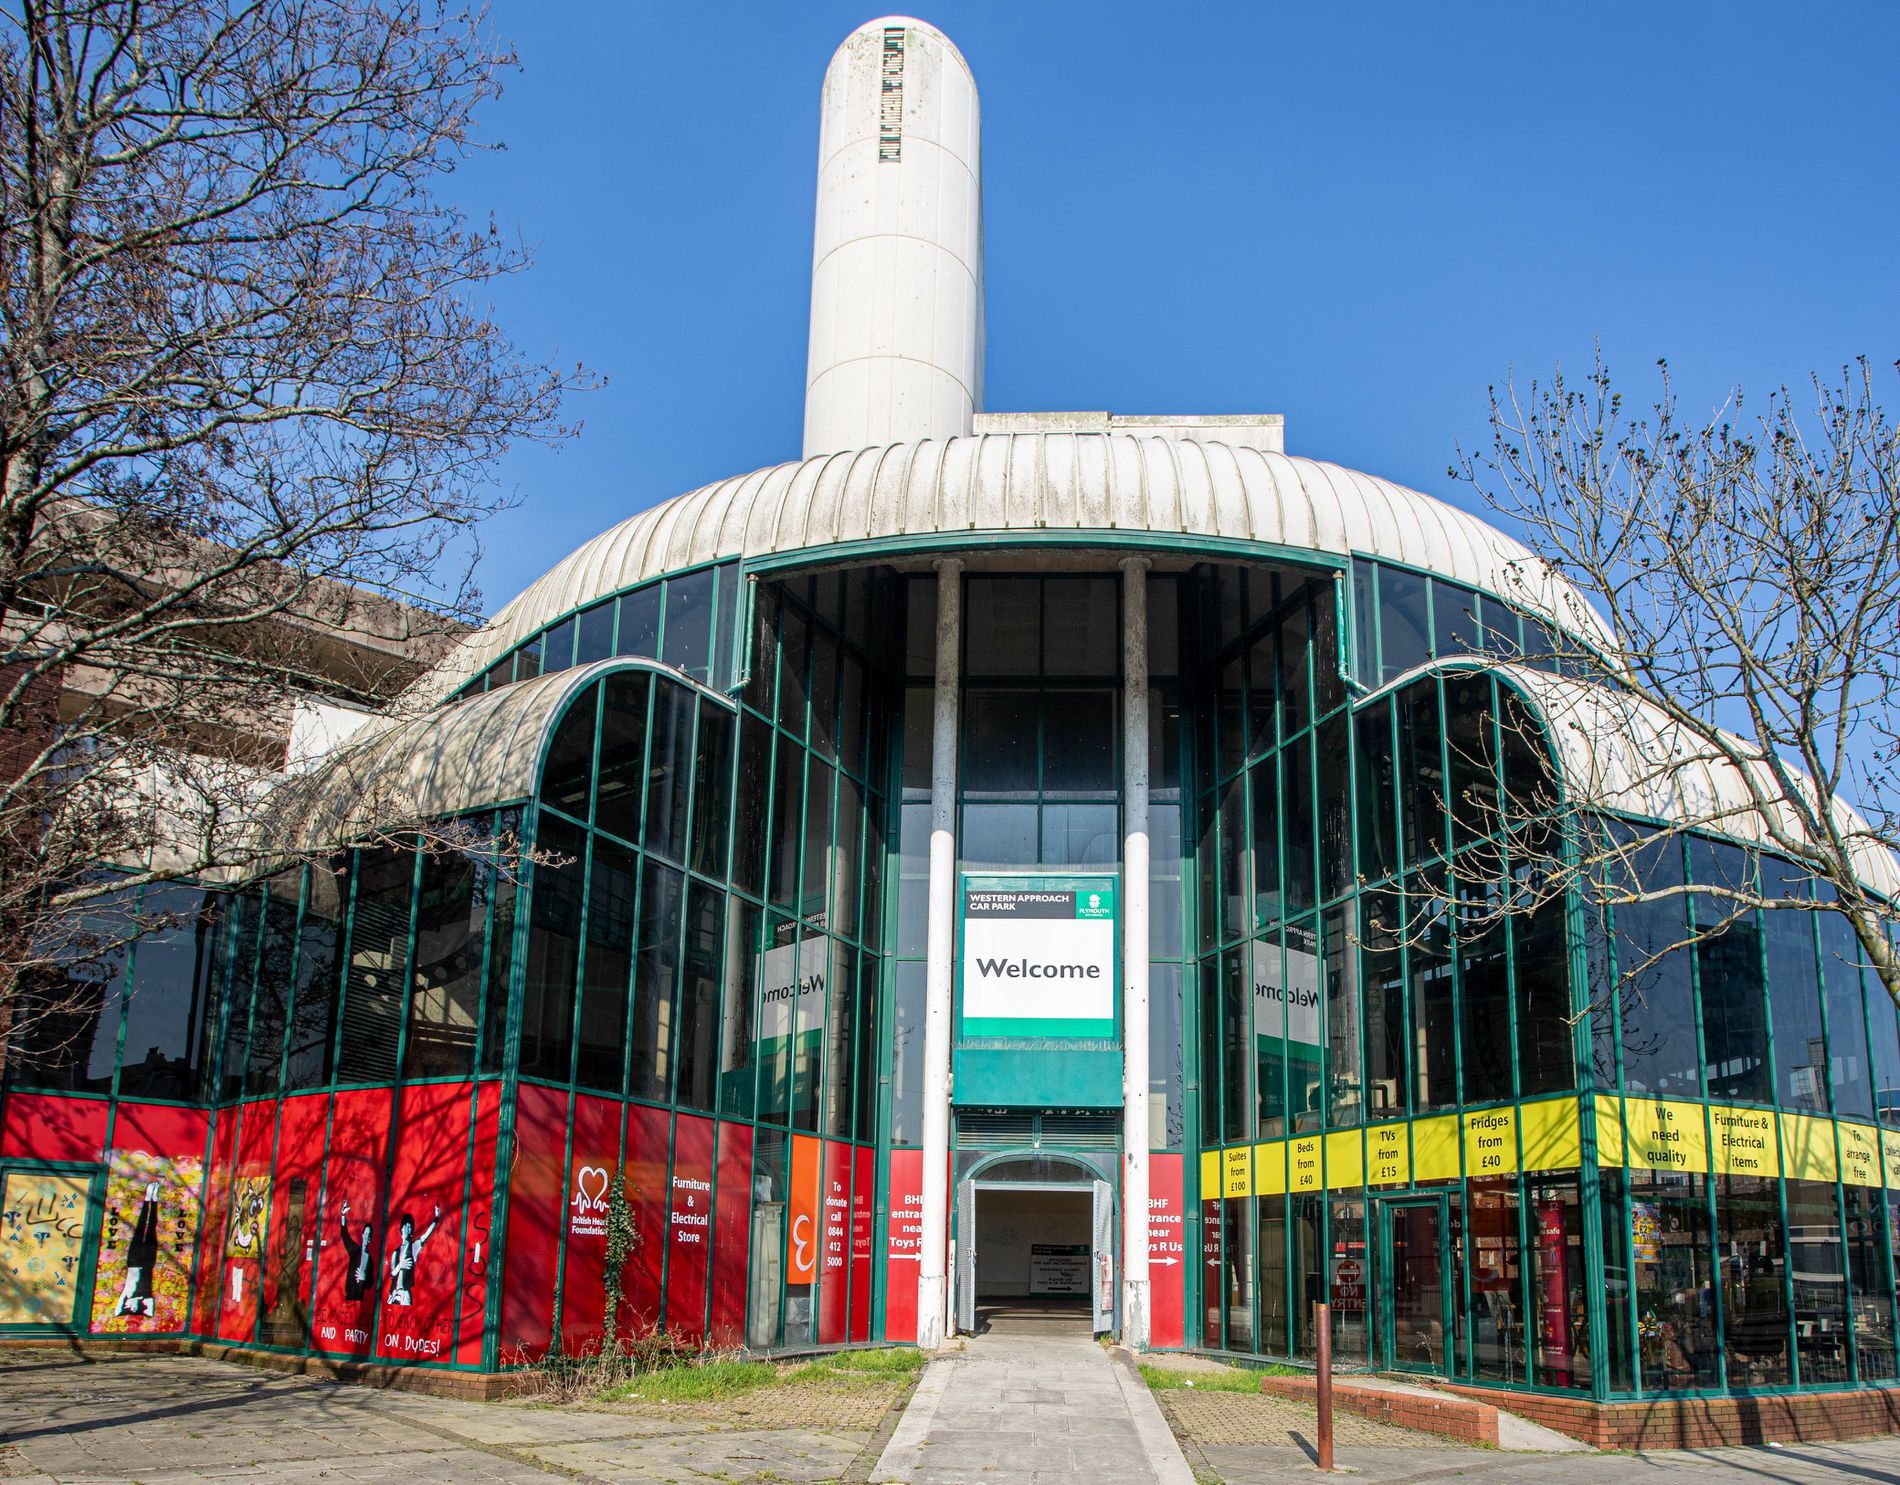
A Day in The Mall
A commercial Building's entrance, with a big sign in the front "Welcome", it seems to be a mall, where the space on the right and the left are offering sale for buying furniture with a deal sale, sky is clear and there are two dried trees to indicate that's autumn.
A slightly low wide-angled shot, captured in daylight, dry trees indicate the autumn weather, the sign makes the atmosphere inviting and curious, which evokes the lively feeling of shopping and spending time out.
Labels: Architecture, Building, Convention Center, Office Building, City, Outdoors, Shelter, Person, Urban, Planetarium, Bicycle, Transportation, Vehicle, Shop, Shopping Mall, Terminal, School, Indoors, Museum, College, Dome, Sky, Tree, Sign, Ground
Camera: Canon Canon EOS 6D Mark II
Lens: EF17-40mm f/4L USM, Canon EF 17-40mm f/4L
Aperture: F7.1
Exposure: 1/160 sec
ISO: 100
Focal length: 17.0 mm